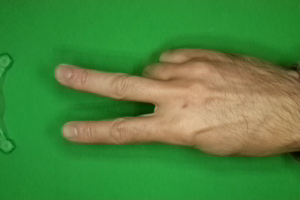
Label: scissors